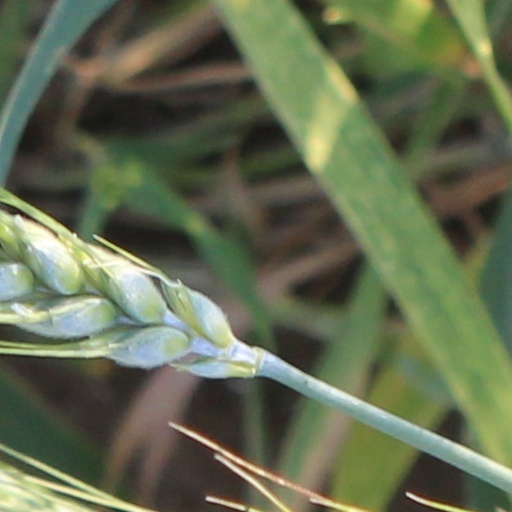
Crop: wheat